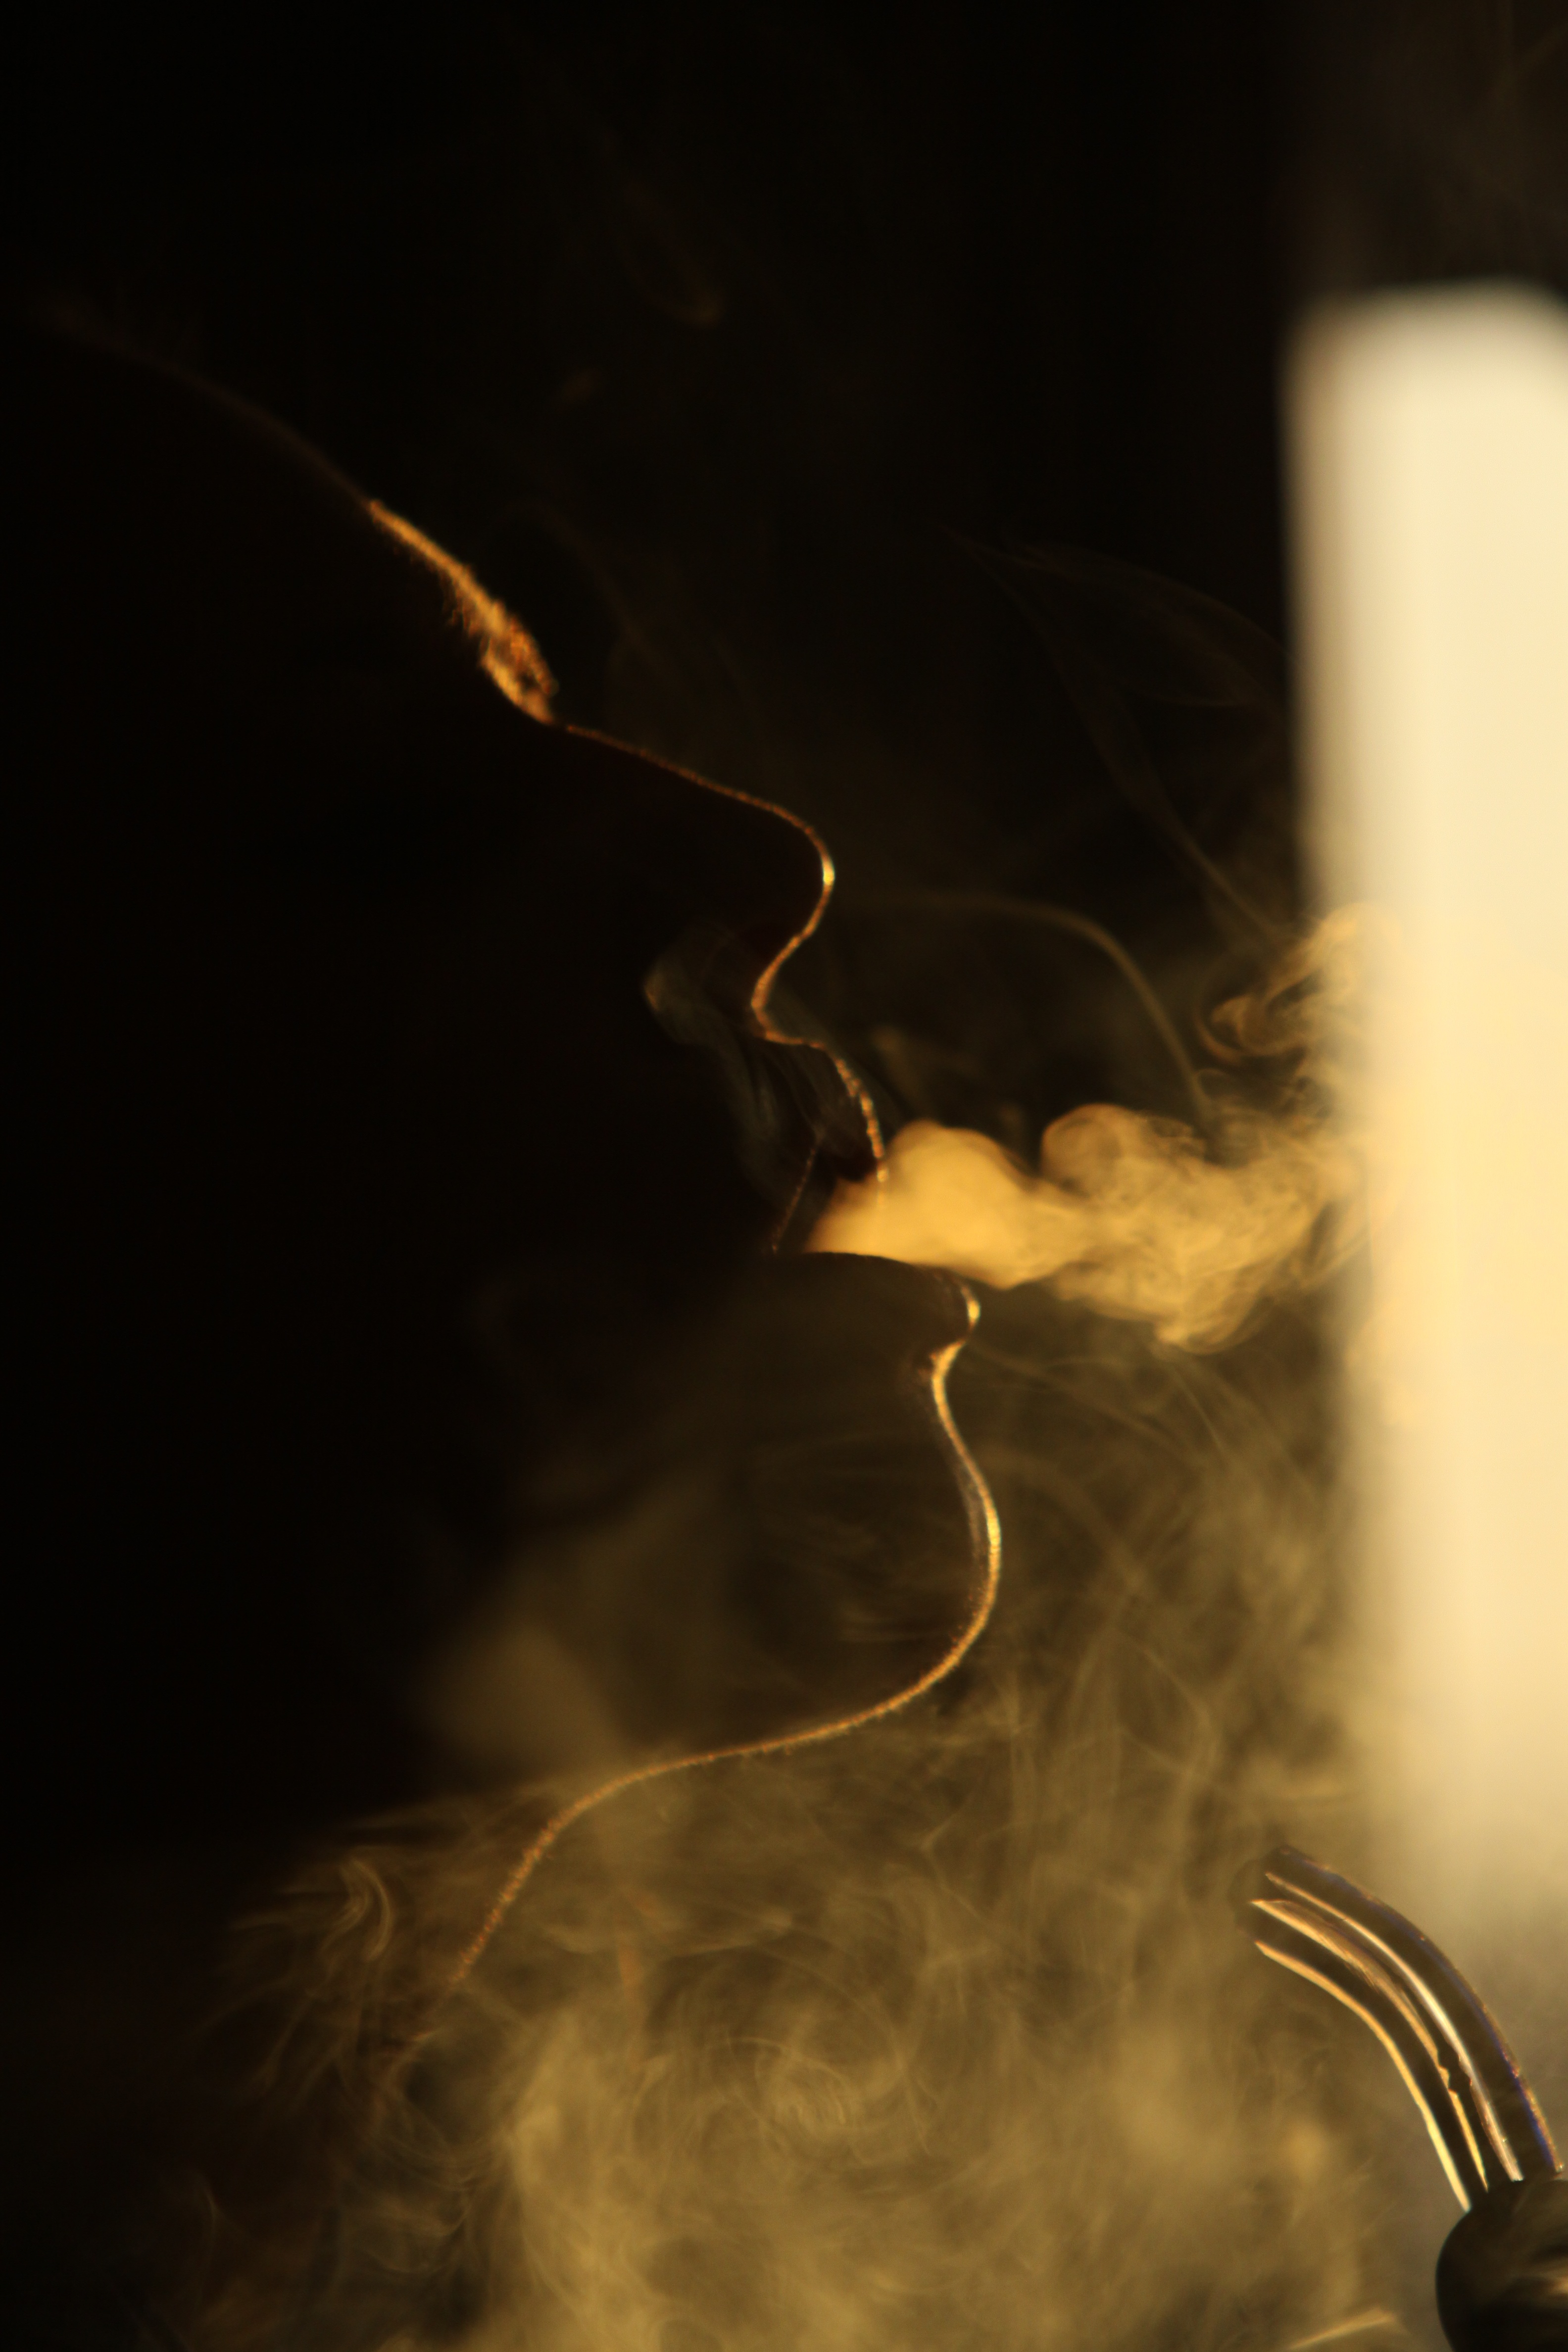
man, silhouette, light, girl, night, sunlight, smoke, smoking, model, reflection, shadow, flame, fire, darkness, black, lighting, sunny, beautiful, image, hookah, magic, photoshoot, tobacco, pairs, macro photography, nicotine, cigars